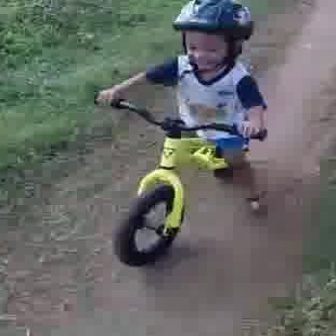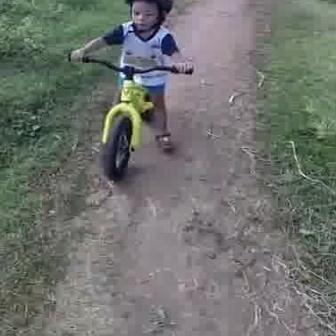
  Please identify the target specified by the bounding box [91,89,266,263] in the first image and locate it in the second image. Return the coordinates in [x_min,y_min,x_max,y_max] format.
Answer: [68,53,192,177]